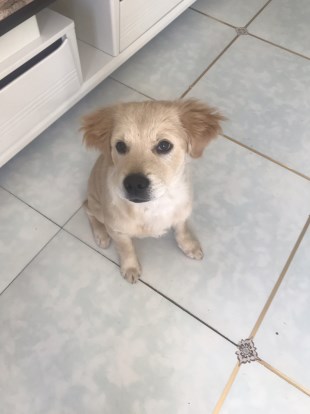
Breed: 5355-n000126-golden_retriever